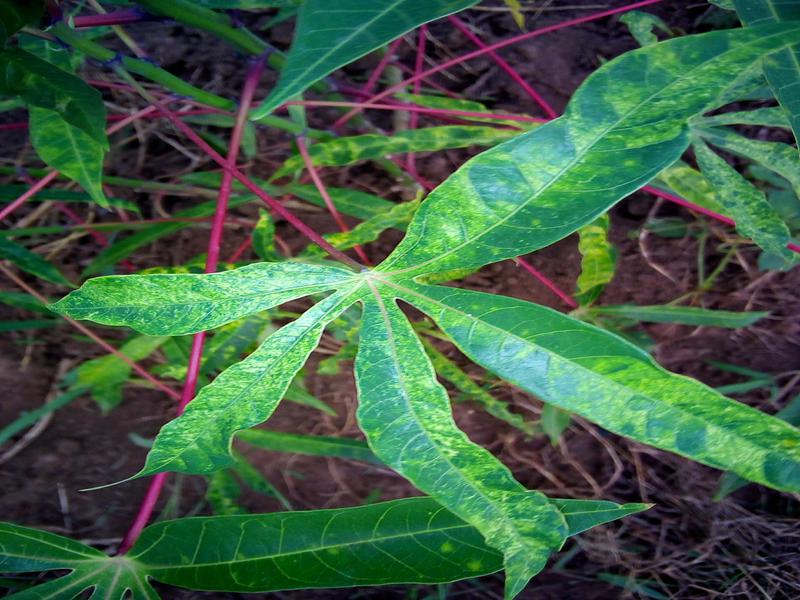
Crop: cassava
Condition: mosaic_disease